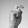
ASL letter: X